Meteorological history of Hurricane Georges

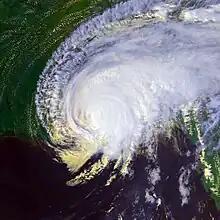
Hurricane making landfall on the United States. Part of the storm is still over open waters

Between September 26 and 27, the storm continued to slow while turning northwestward. Its wind field became asymmetric during the afternoon of September 26, with hurricane-force winds present only in the eastern side. Later in the day, winds around the center increased to , just short of major hurricane status. The possibility of rapid intensification at the time was low.